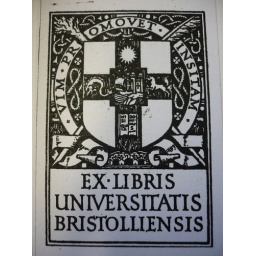
Lovely stamp in a library book